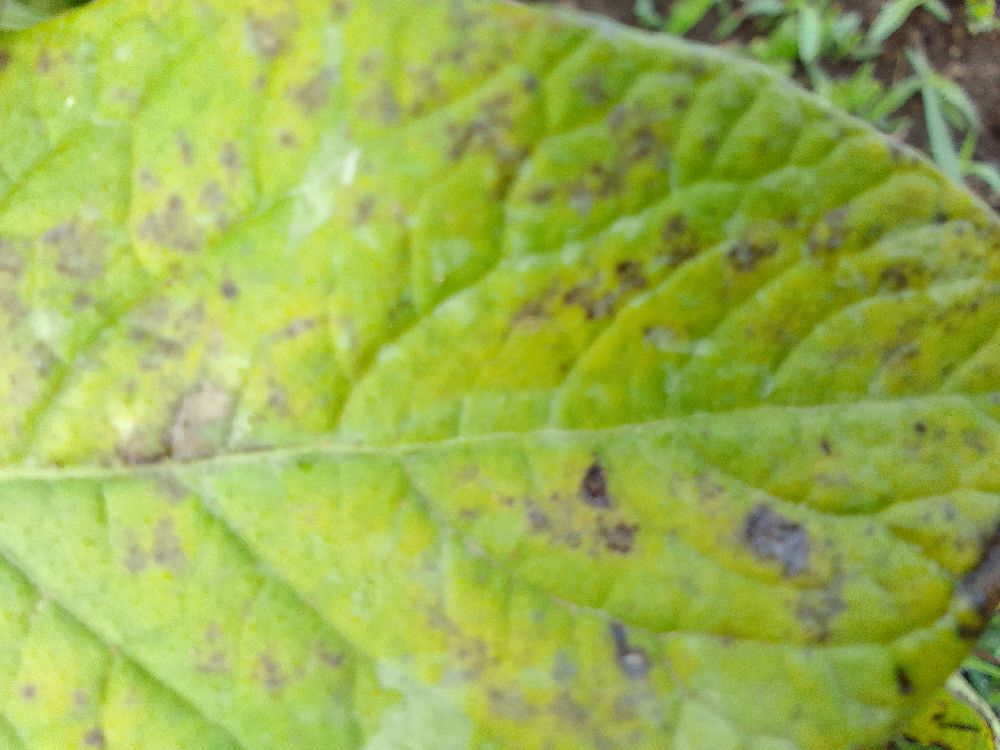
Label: Early blight